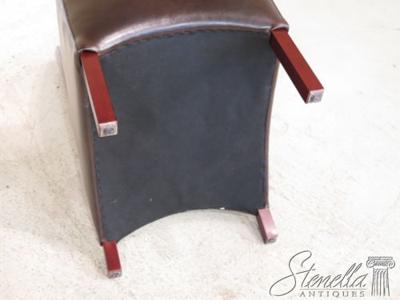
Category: chair